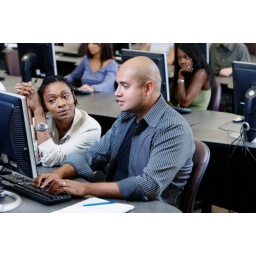
Female professor assisting male student in computer lab